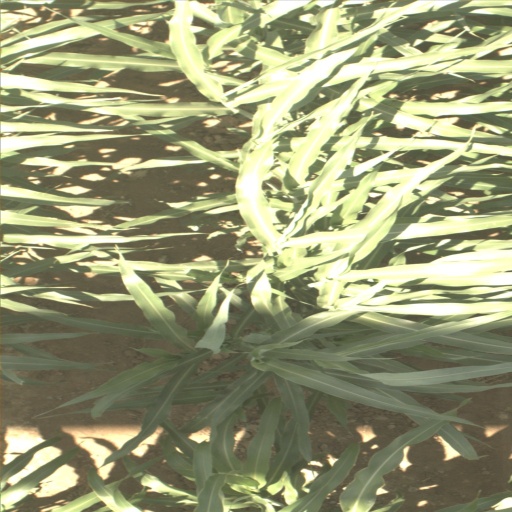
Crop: sorghum